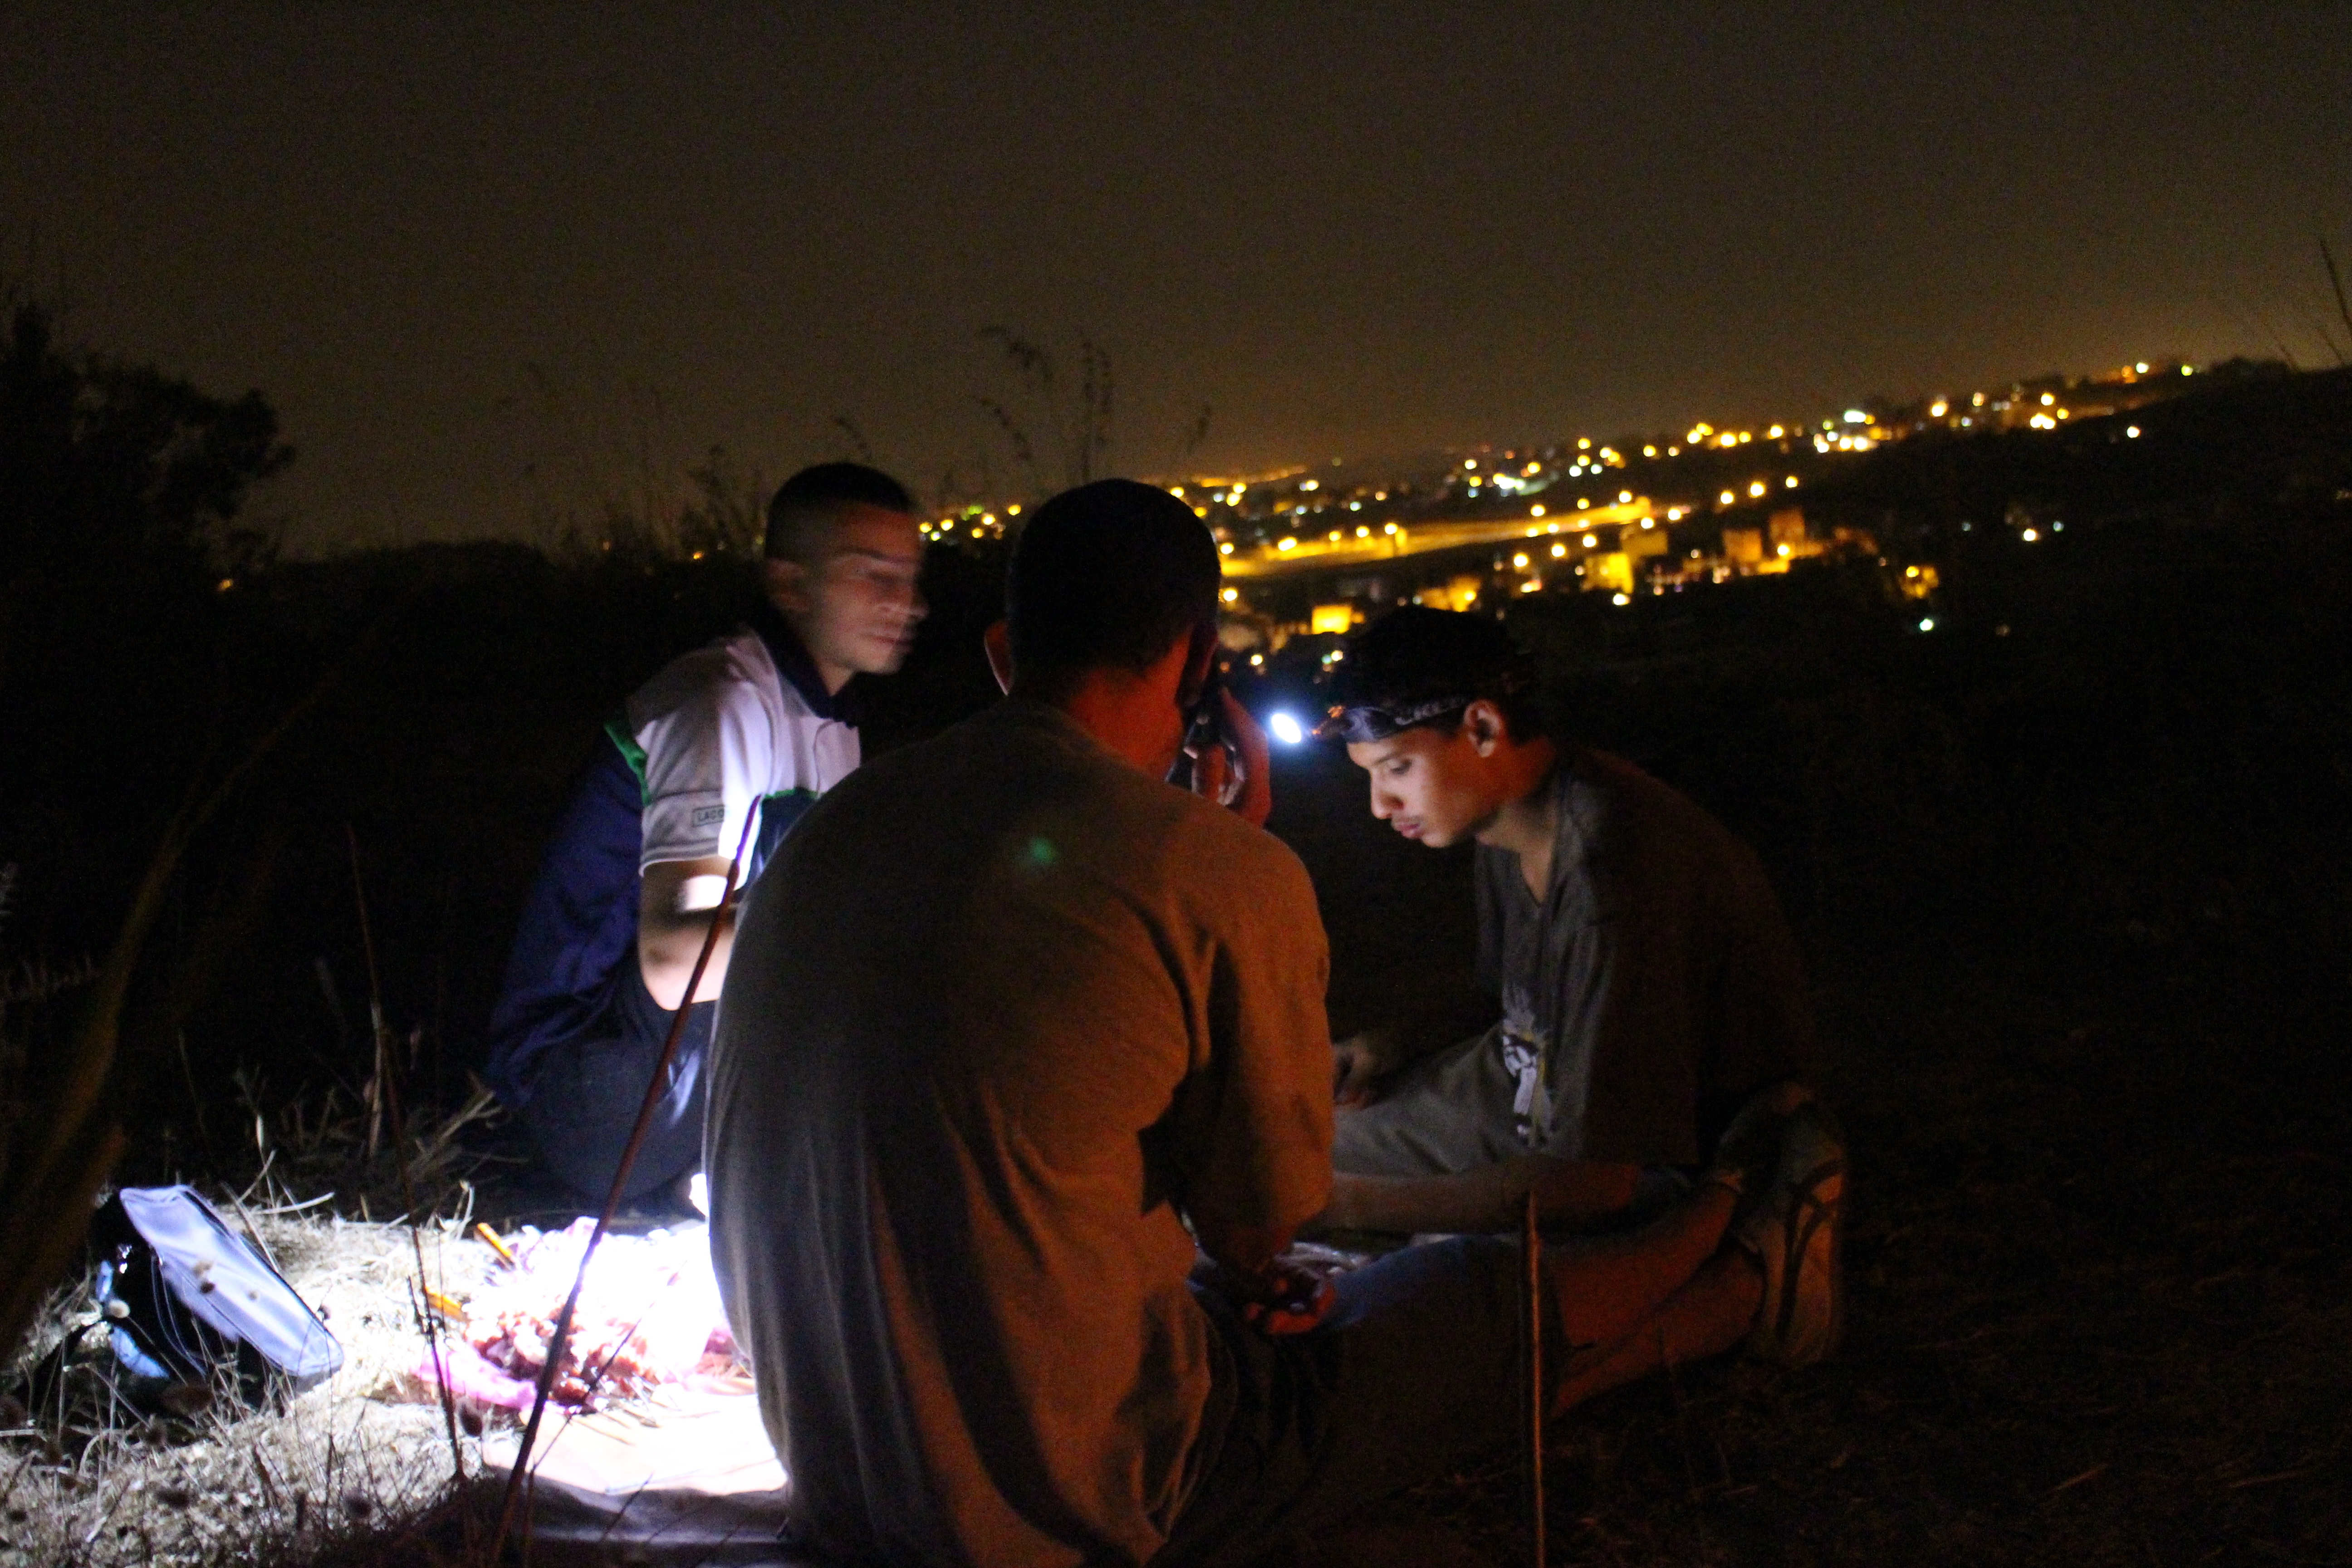
light, night, sparkler, evening, campfire, bonfire